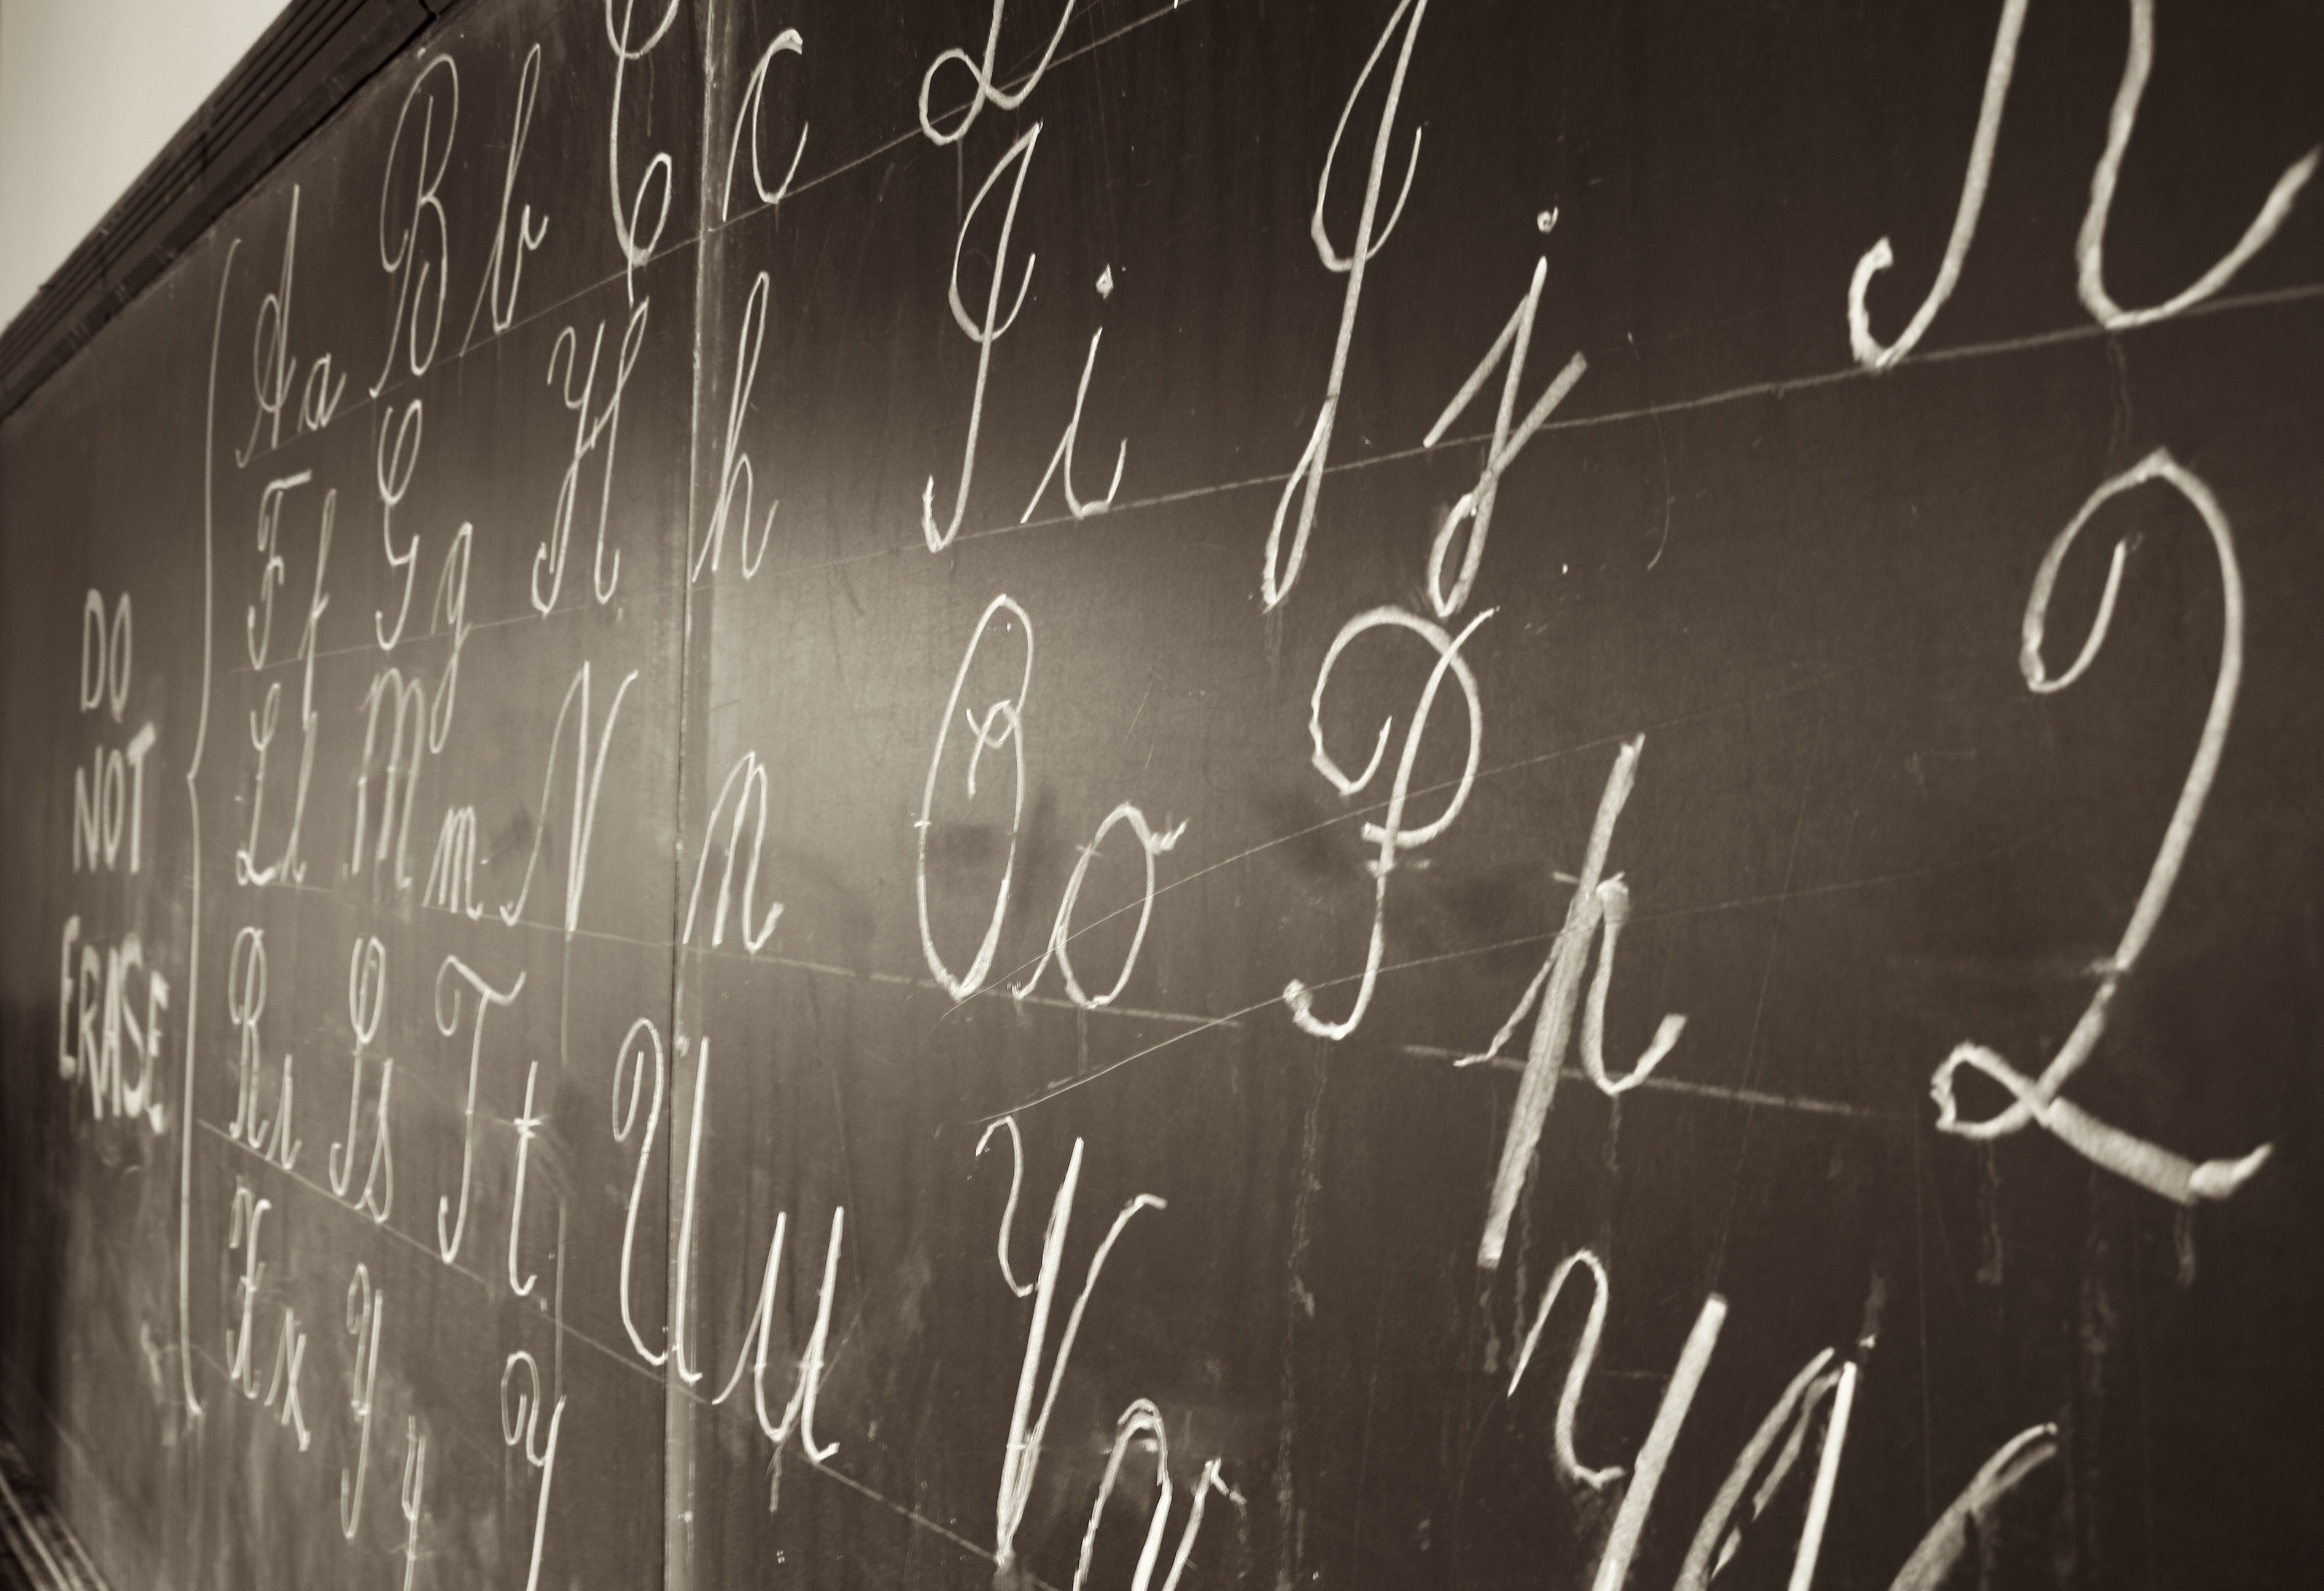
writing, black and white, white, running, smooth, blackboard, material, education, classroom, chalkboard, font, numbers, chalk, text, handwriting, words, flat, letters, learning, calligraphy, schools, teaching, surfaces, alphabets, cursive